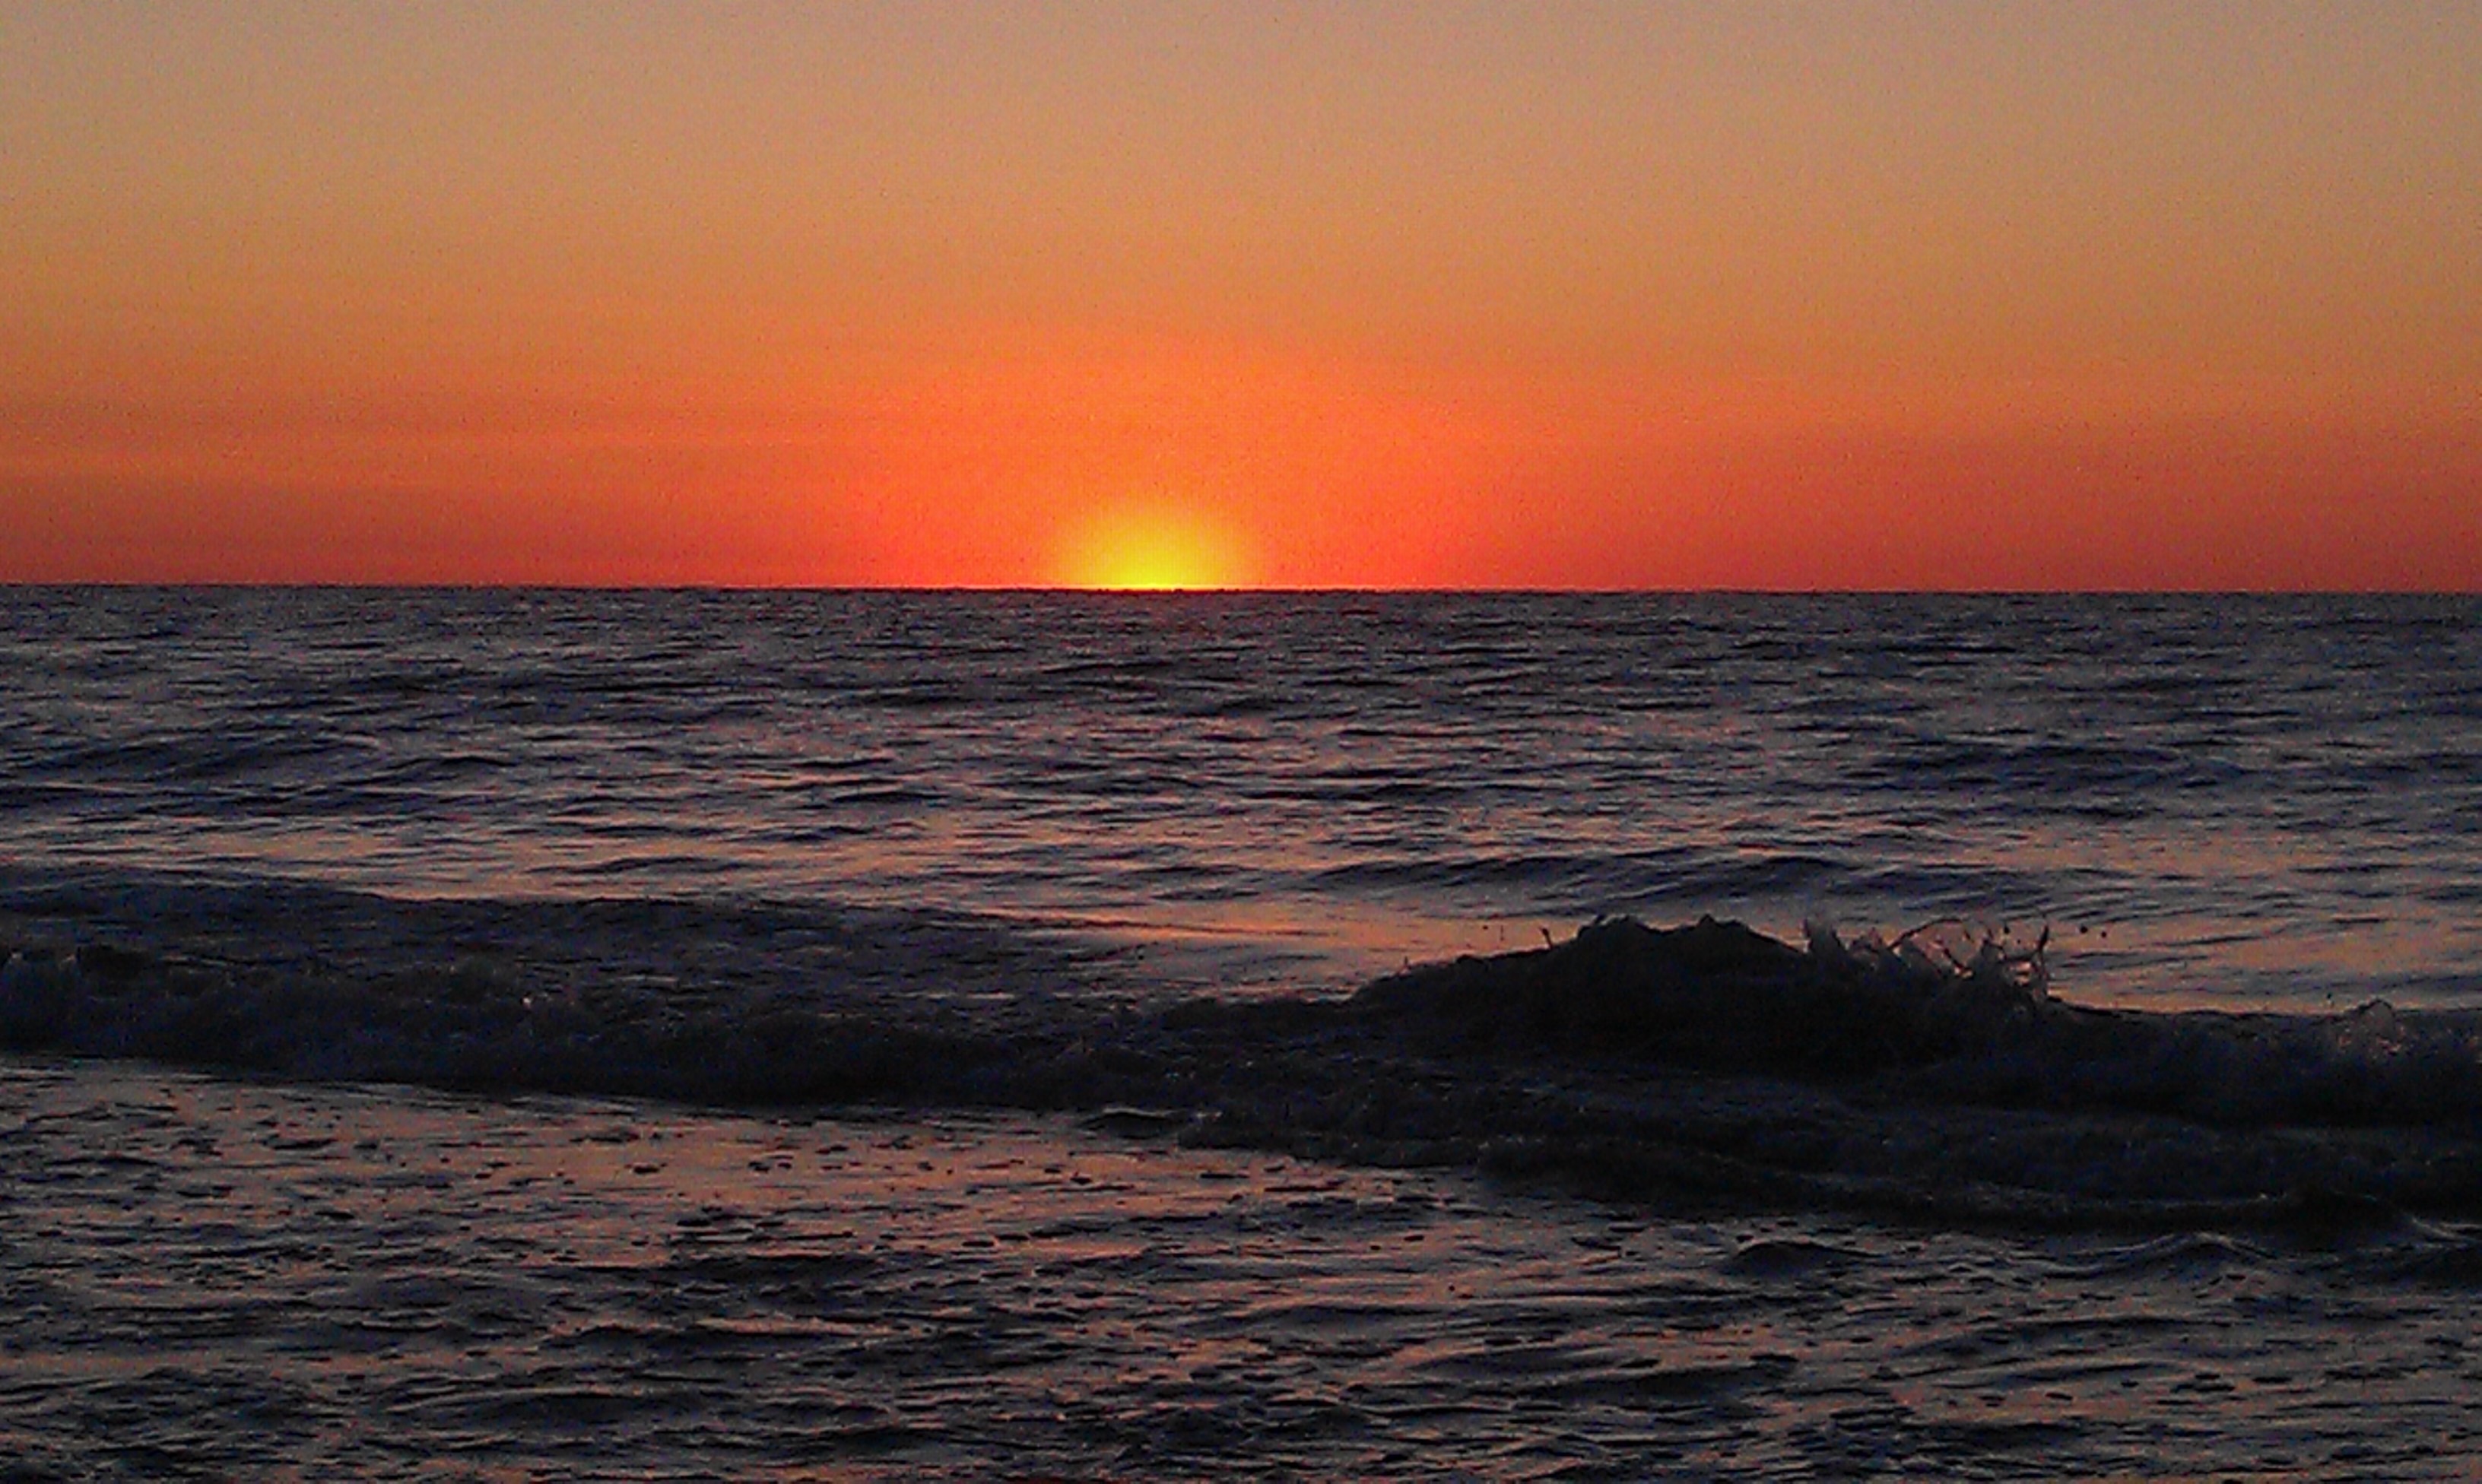
beach, sea, coast, water, nature, ocean, horizon, sky, sun, sunrise, sunset, shore, wave, dawn, dusk, evening, calm, headland, abendstimmung, afterglow, geological phenomenon, wind wave, red sky at morning, coastal and oceanic landforms